Mosaiceratops

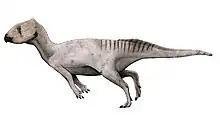
Life restoration

"Mosaiceratops" was a relatively small dinosaur, reaching in length and in body mass. It can be distinguished by four autapomorphic, unique derived traits: the presence of an evident groove between the premaxilla and the maxilla in lateral view; the elongation of the anterior part of the jugal having a parallel upper edge and lower edge; the main body of the jugal below the eye sockets bears two small bumps; in the ilium the extremity of the upper edge of the rear blade is pointed obliquely to above and behind.